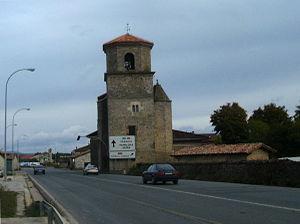
Elorriaga est un village ou contrée faisant partie de la municipalité de Vitoria-Gasteiz dans la province d'Alava dans la Communauté autonome basque.